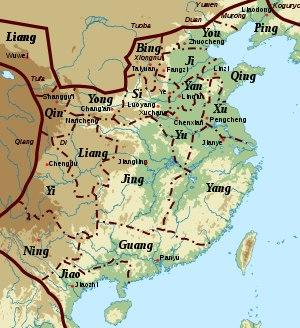
La dynastie Jin de l'Ouest est une dynastie chinoise fondée en 265 et destituée en 317. Elle constitue avec la dynastie Jin de l'Est qui lui succéda une séquence de deux dynasties successives portant le nom de Jin, que l'historiographie traditionnelle chinoise reconnaît parfois comme une seule dynastie Jin, fondées par des membres de la famille militaire des Sima.
La dynastie Jin, divisée en Jin occidentaux ou Jin de l'Ouest ou Xi Jin et Jin orientaux ou Jin de l'Est ou Dong Jin, succède au Royaume de Wei de la période des Trois royaumes de Chine et compte en tout 15 empereurs. Ses capitales sont Luoyang puis Jiankang, avec un bref intermède à Chang'an. Les Seize Royaumes occupent le Nord de la Chine durant la période des Jin orientaux. Ces derniers finissent par être évincés en 420 par la dynastie Liu-Song ou Song du Sud, événement qui marque le début de la période des dynasties du Nord et du Sud.